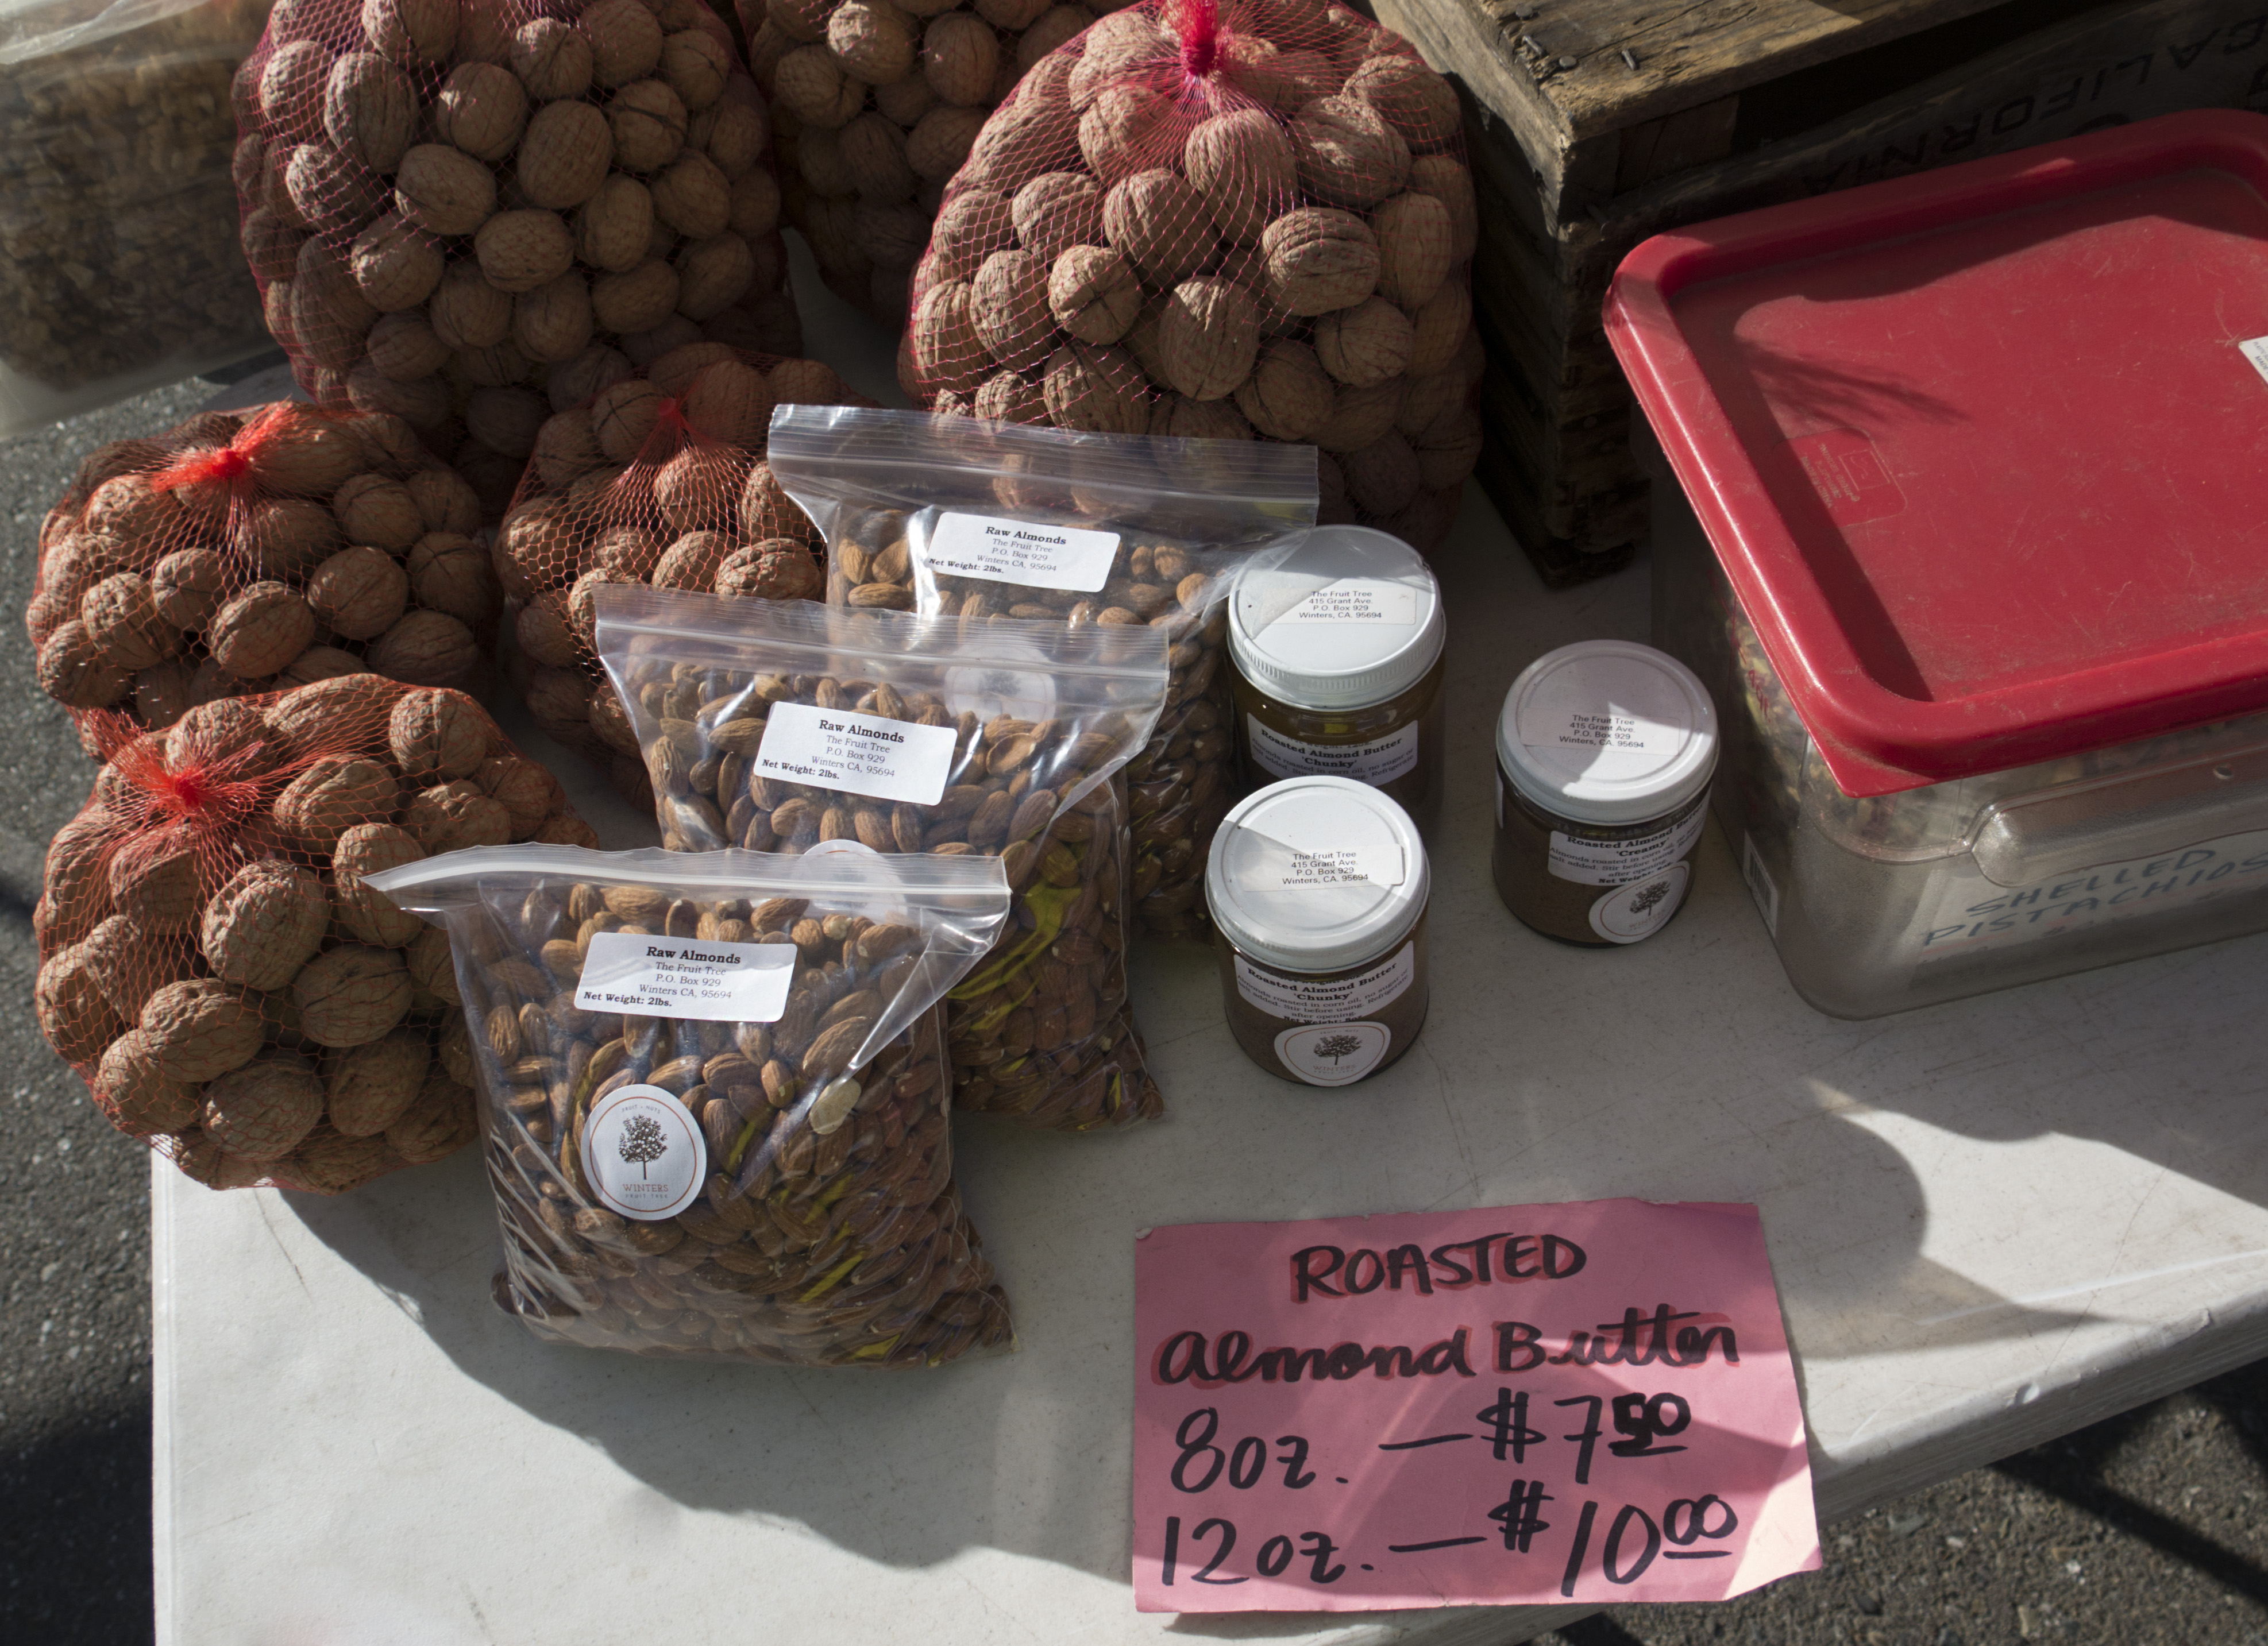
food, produce, nuts, farmersmarket, walnuts, almonds, farmtofork, californiagrown, rawalmonds